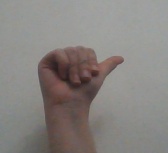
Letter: dhad